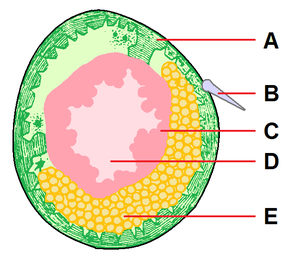
Coupe transversale d'une patte locomotrice de Nymphon, contenant un diverticule de l'intestin et une partie des glandes sexuelles. Date1898SourceL'anatomie comparée des animaux basée sur l'embryologie Roule, Louis, b.AuthorRoule JammesPermission(Reusing this file) This image is in the public domain because it is a mere mechanical scan or photocopy of a public domain original, or – from the available evidence – is so similar to such a scan or photocopy that no copyright protection can be expected to arise. The original itself is in the public domain for the following reason: This work is in the public domain in its country of origin and other countries and areas where the copyright term is the author's life plus 70 years or less. You must also include a United States public domain tag to indicate why this work is in the public domain in the United States.